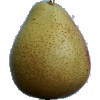
Label: pear_forelle